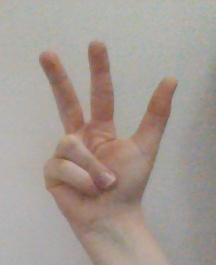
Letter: al